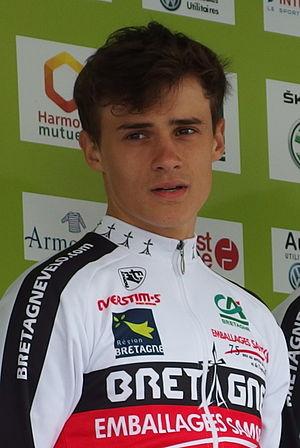
Tour de Bretagne 2015 - Présentation des équipes au départ de la troisième étape à Baud - Équipe Sélection de Bretagne Depicted person&#58
Axel Journiaux, né le 20 mai 1995 à Saint-Malo, est un coureur cycliste français des années 2010.
La saison 2016 de l'équipe de France espoirs de cyclisme sur route comprend également le Grand Prix de Plumelec-Morbihan et les Boucles de l'Aulne faits sous l'appellation Équipe nationale de France amateurs. L'équipe est dirigée par Pierre-Yves Chatelon.